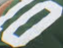
Number: 0